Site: brandenburg
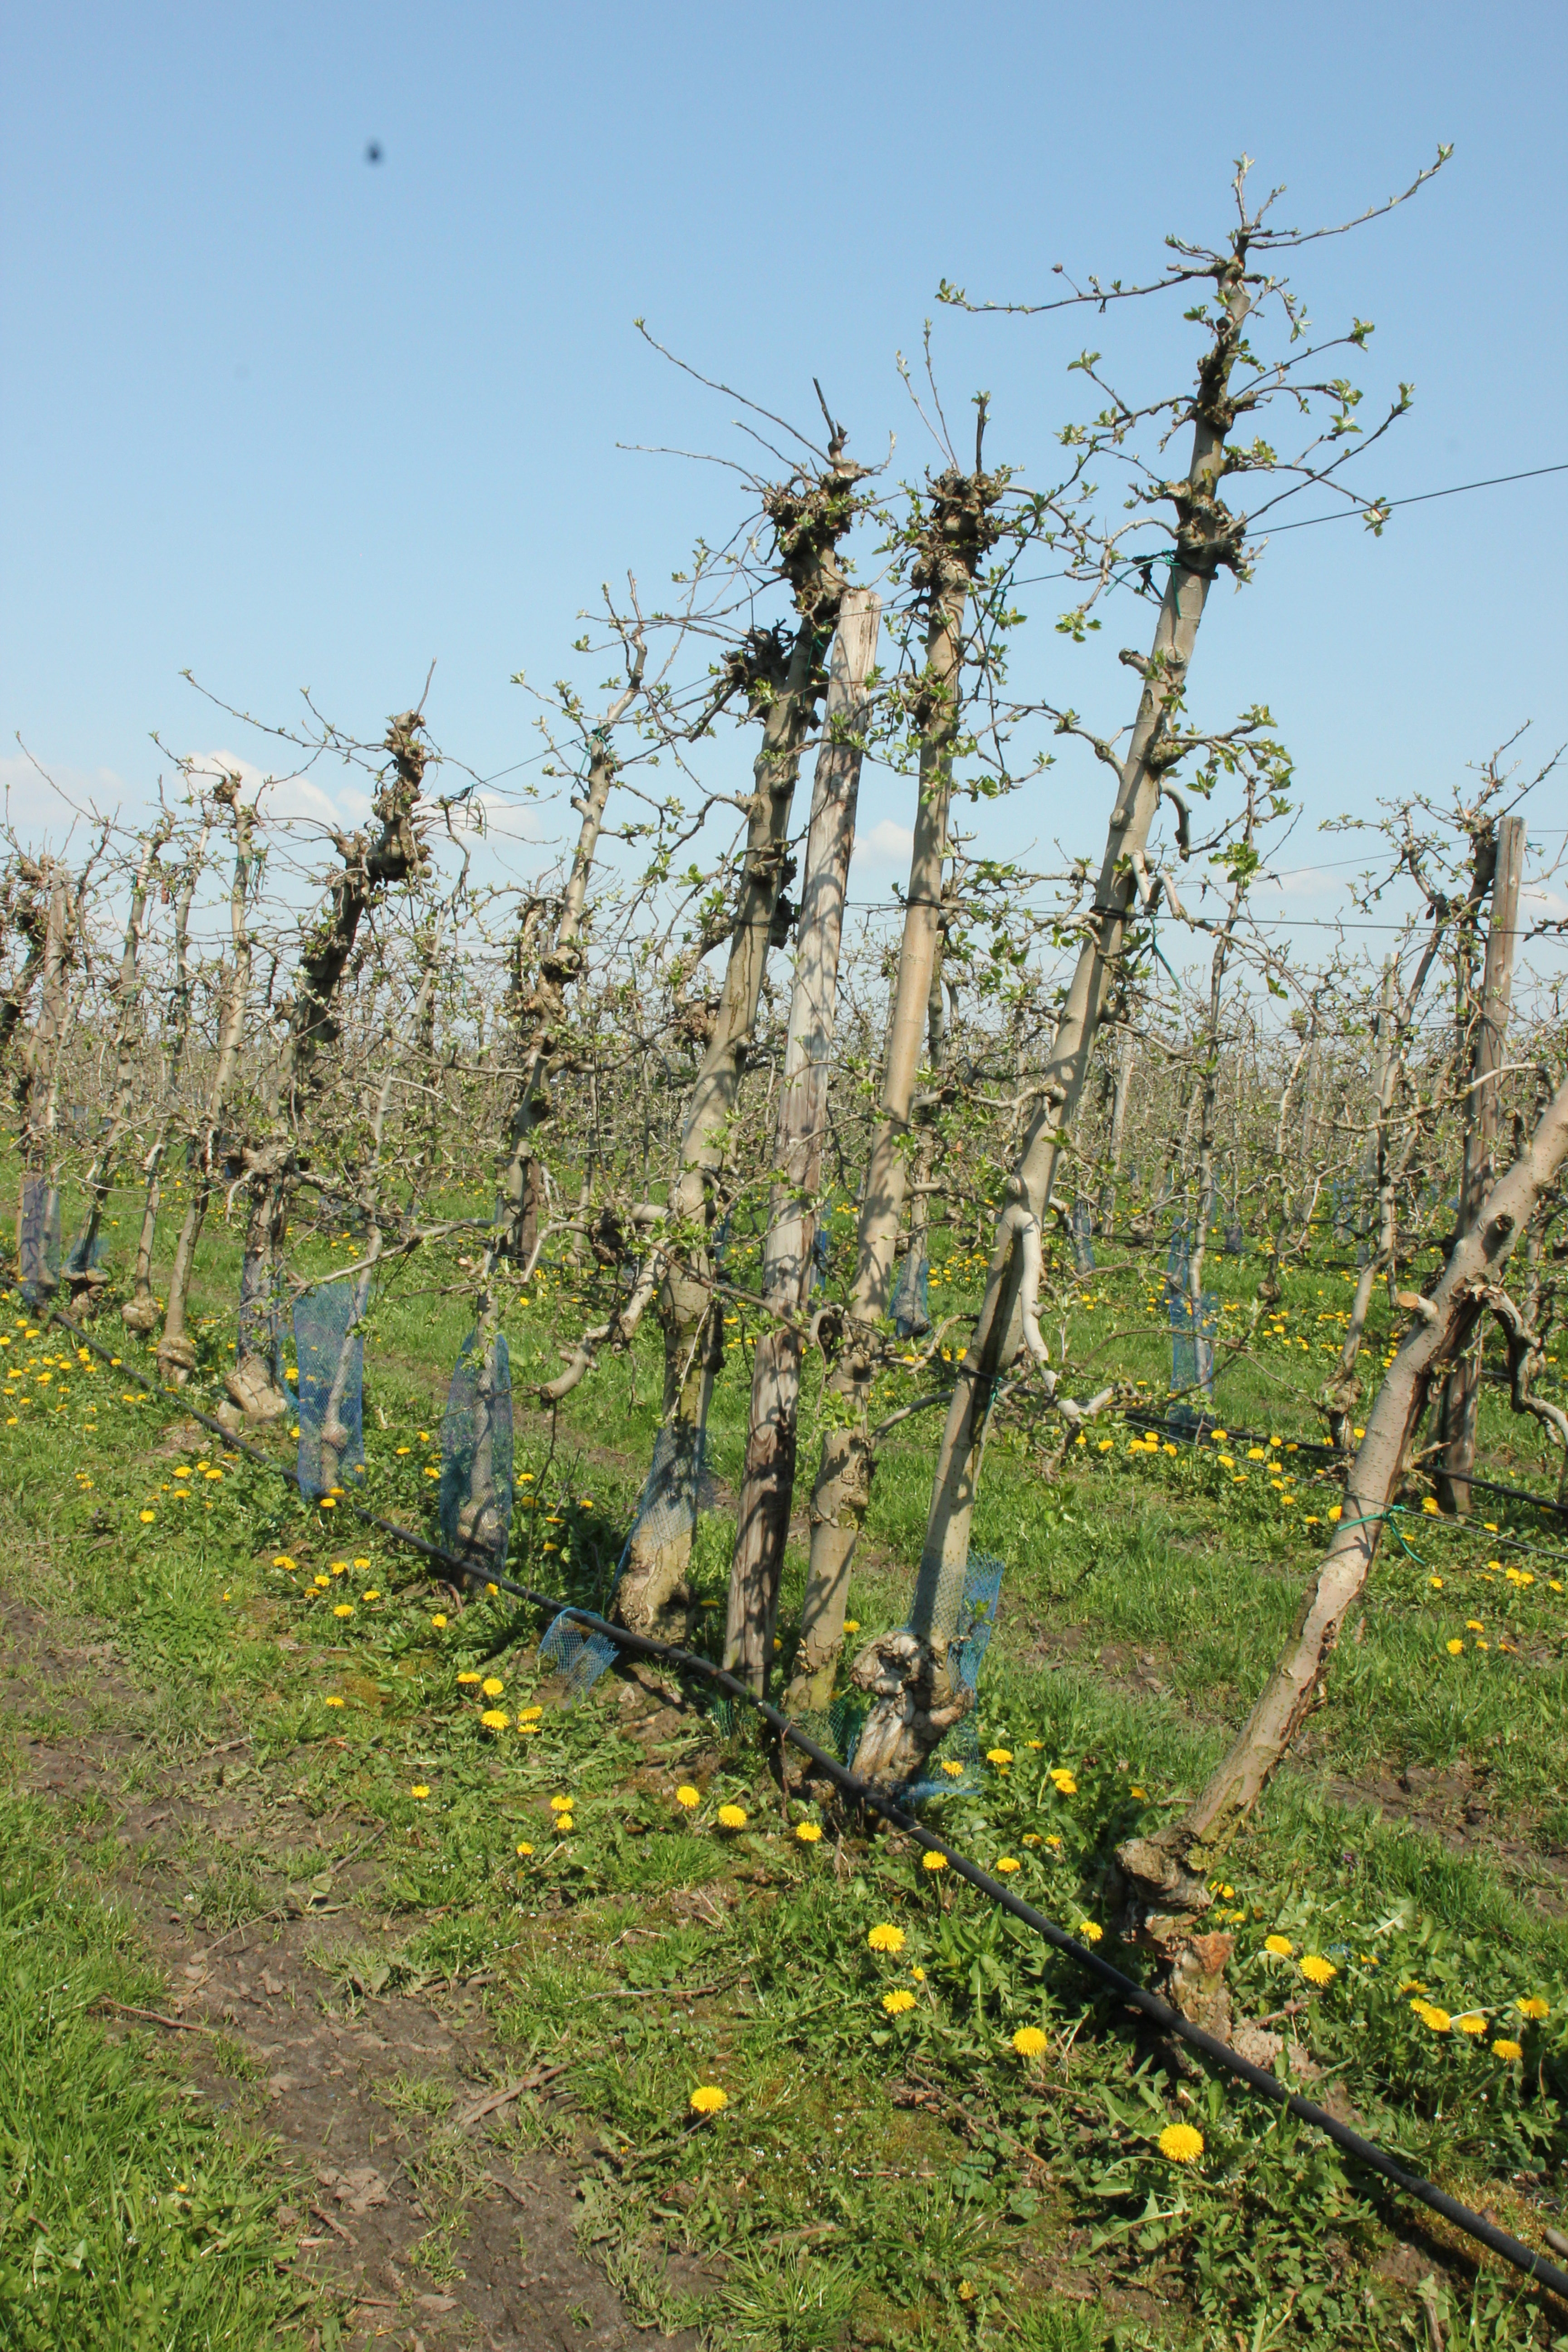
Growth stage (BBCH 56): Inflorescence emergence